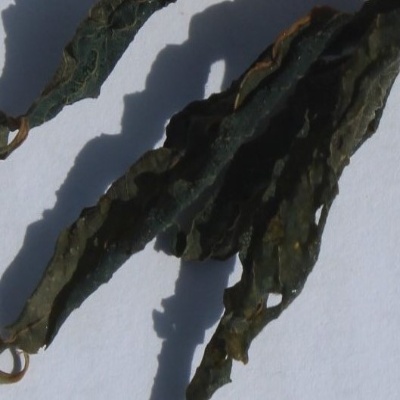
Crop: Cassava
Condition: bacterial blight